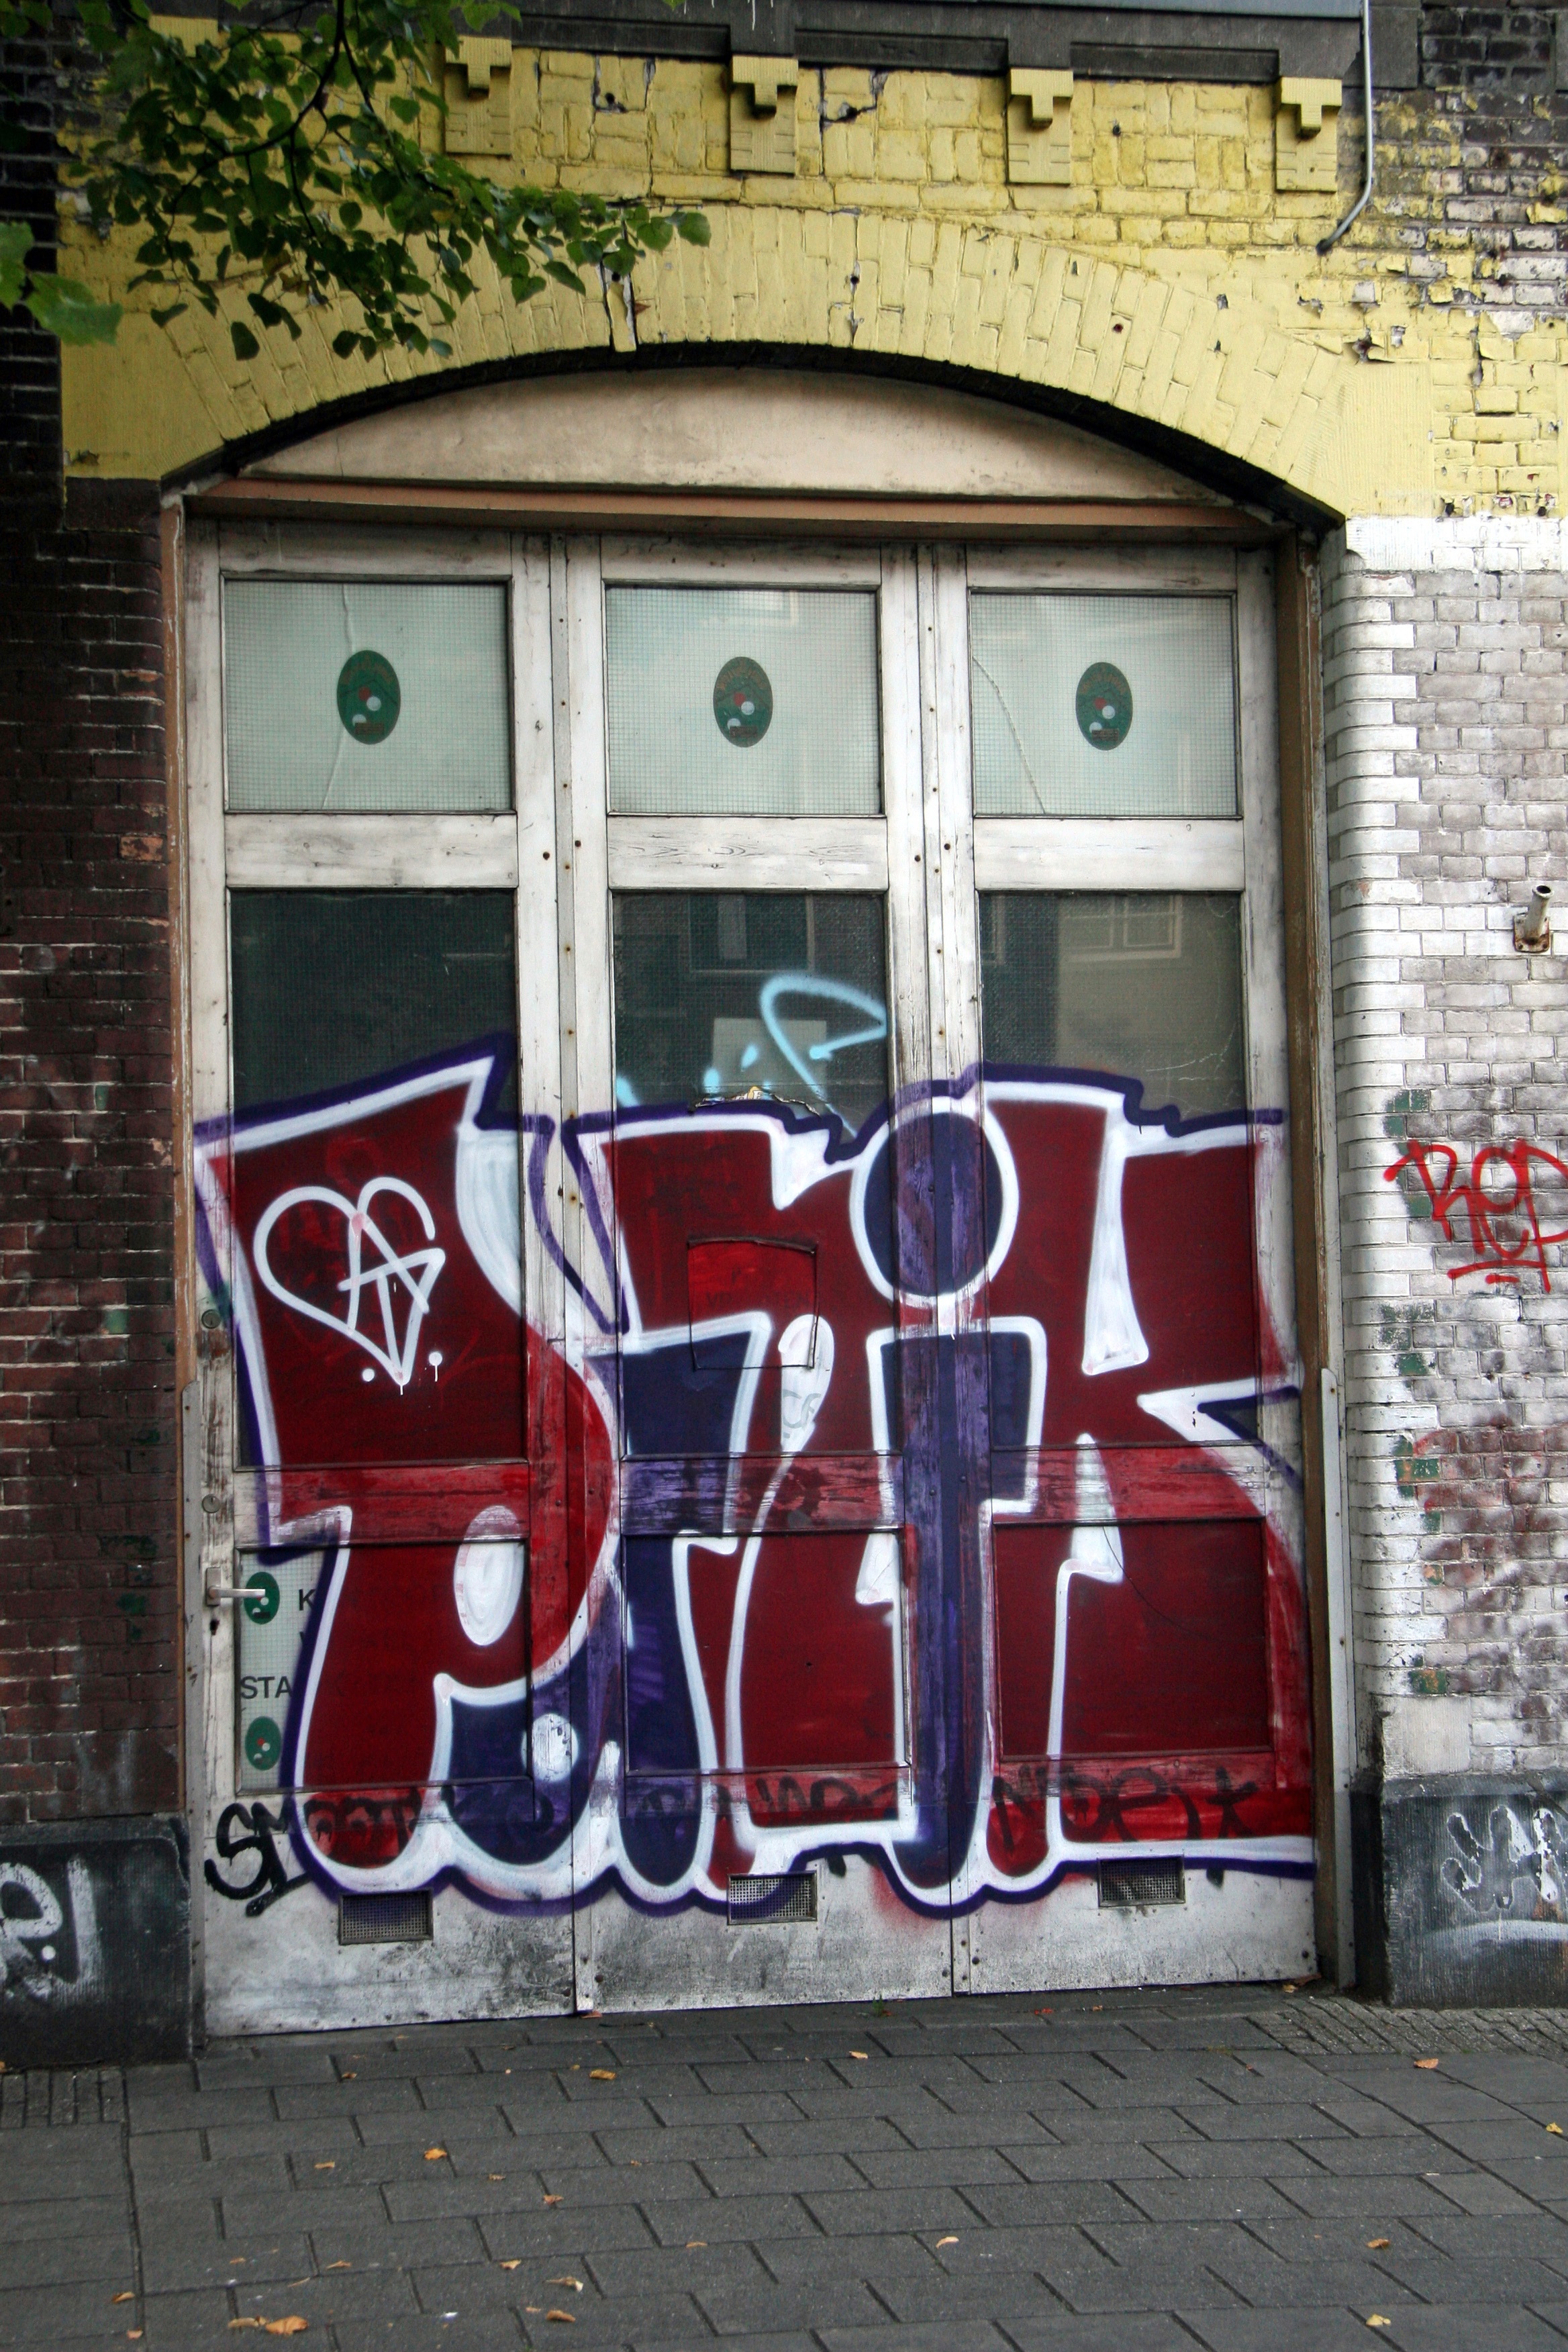
road, street, wall, red, color, graffiti, lane, door, street scene, street art, art, amsterdam, netherlands, urban area